High Constabulary of the Port of Leith

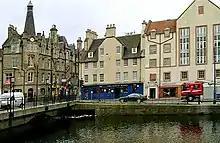
Modern view of King's Wark, Port of Leith

High Constables were first appointed in 1611, by the magistrates of the ancient Royal Port of Leith, similar to the Edinburgh High Constables were set up as a group to act together to uphold regulations on cleanliness and orderliness, keeping the peace, law and order. Being based in the port, the 50 High Constables here were also expected to stop any pirates or smugglers. High Constables had powers to arrest anyone outside after the night curfew, or found carrying weapons. Prior to a formal police service, Constables were expected to take control during any rioting, disorder, or in cases of bloodshed or even murder, on the streets within their jurisdiction. High Constables were selected and appointed by the baillies and later the Lord Provost. Sometimes, like in 1657, High Constables had to arrest people for breach of the Sabbath – in that case, the Leith bailiies 'bickering'.